Zappa (1983 film)

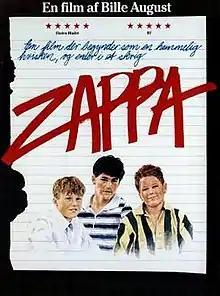
Film poster

Zappa is a 1983 Danish coming-of-age drama film directed by Bille August. It was screened in the Un Certain Regard section at the 1983 Cannes Film Festival and was entered into the 13th Moscow International Film Festival. The film was also selected as the Danish entry for the Best Foreign Language Film at the 56th Academy Awards, but was not accepted as a nominee.